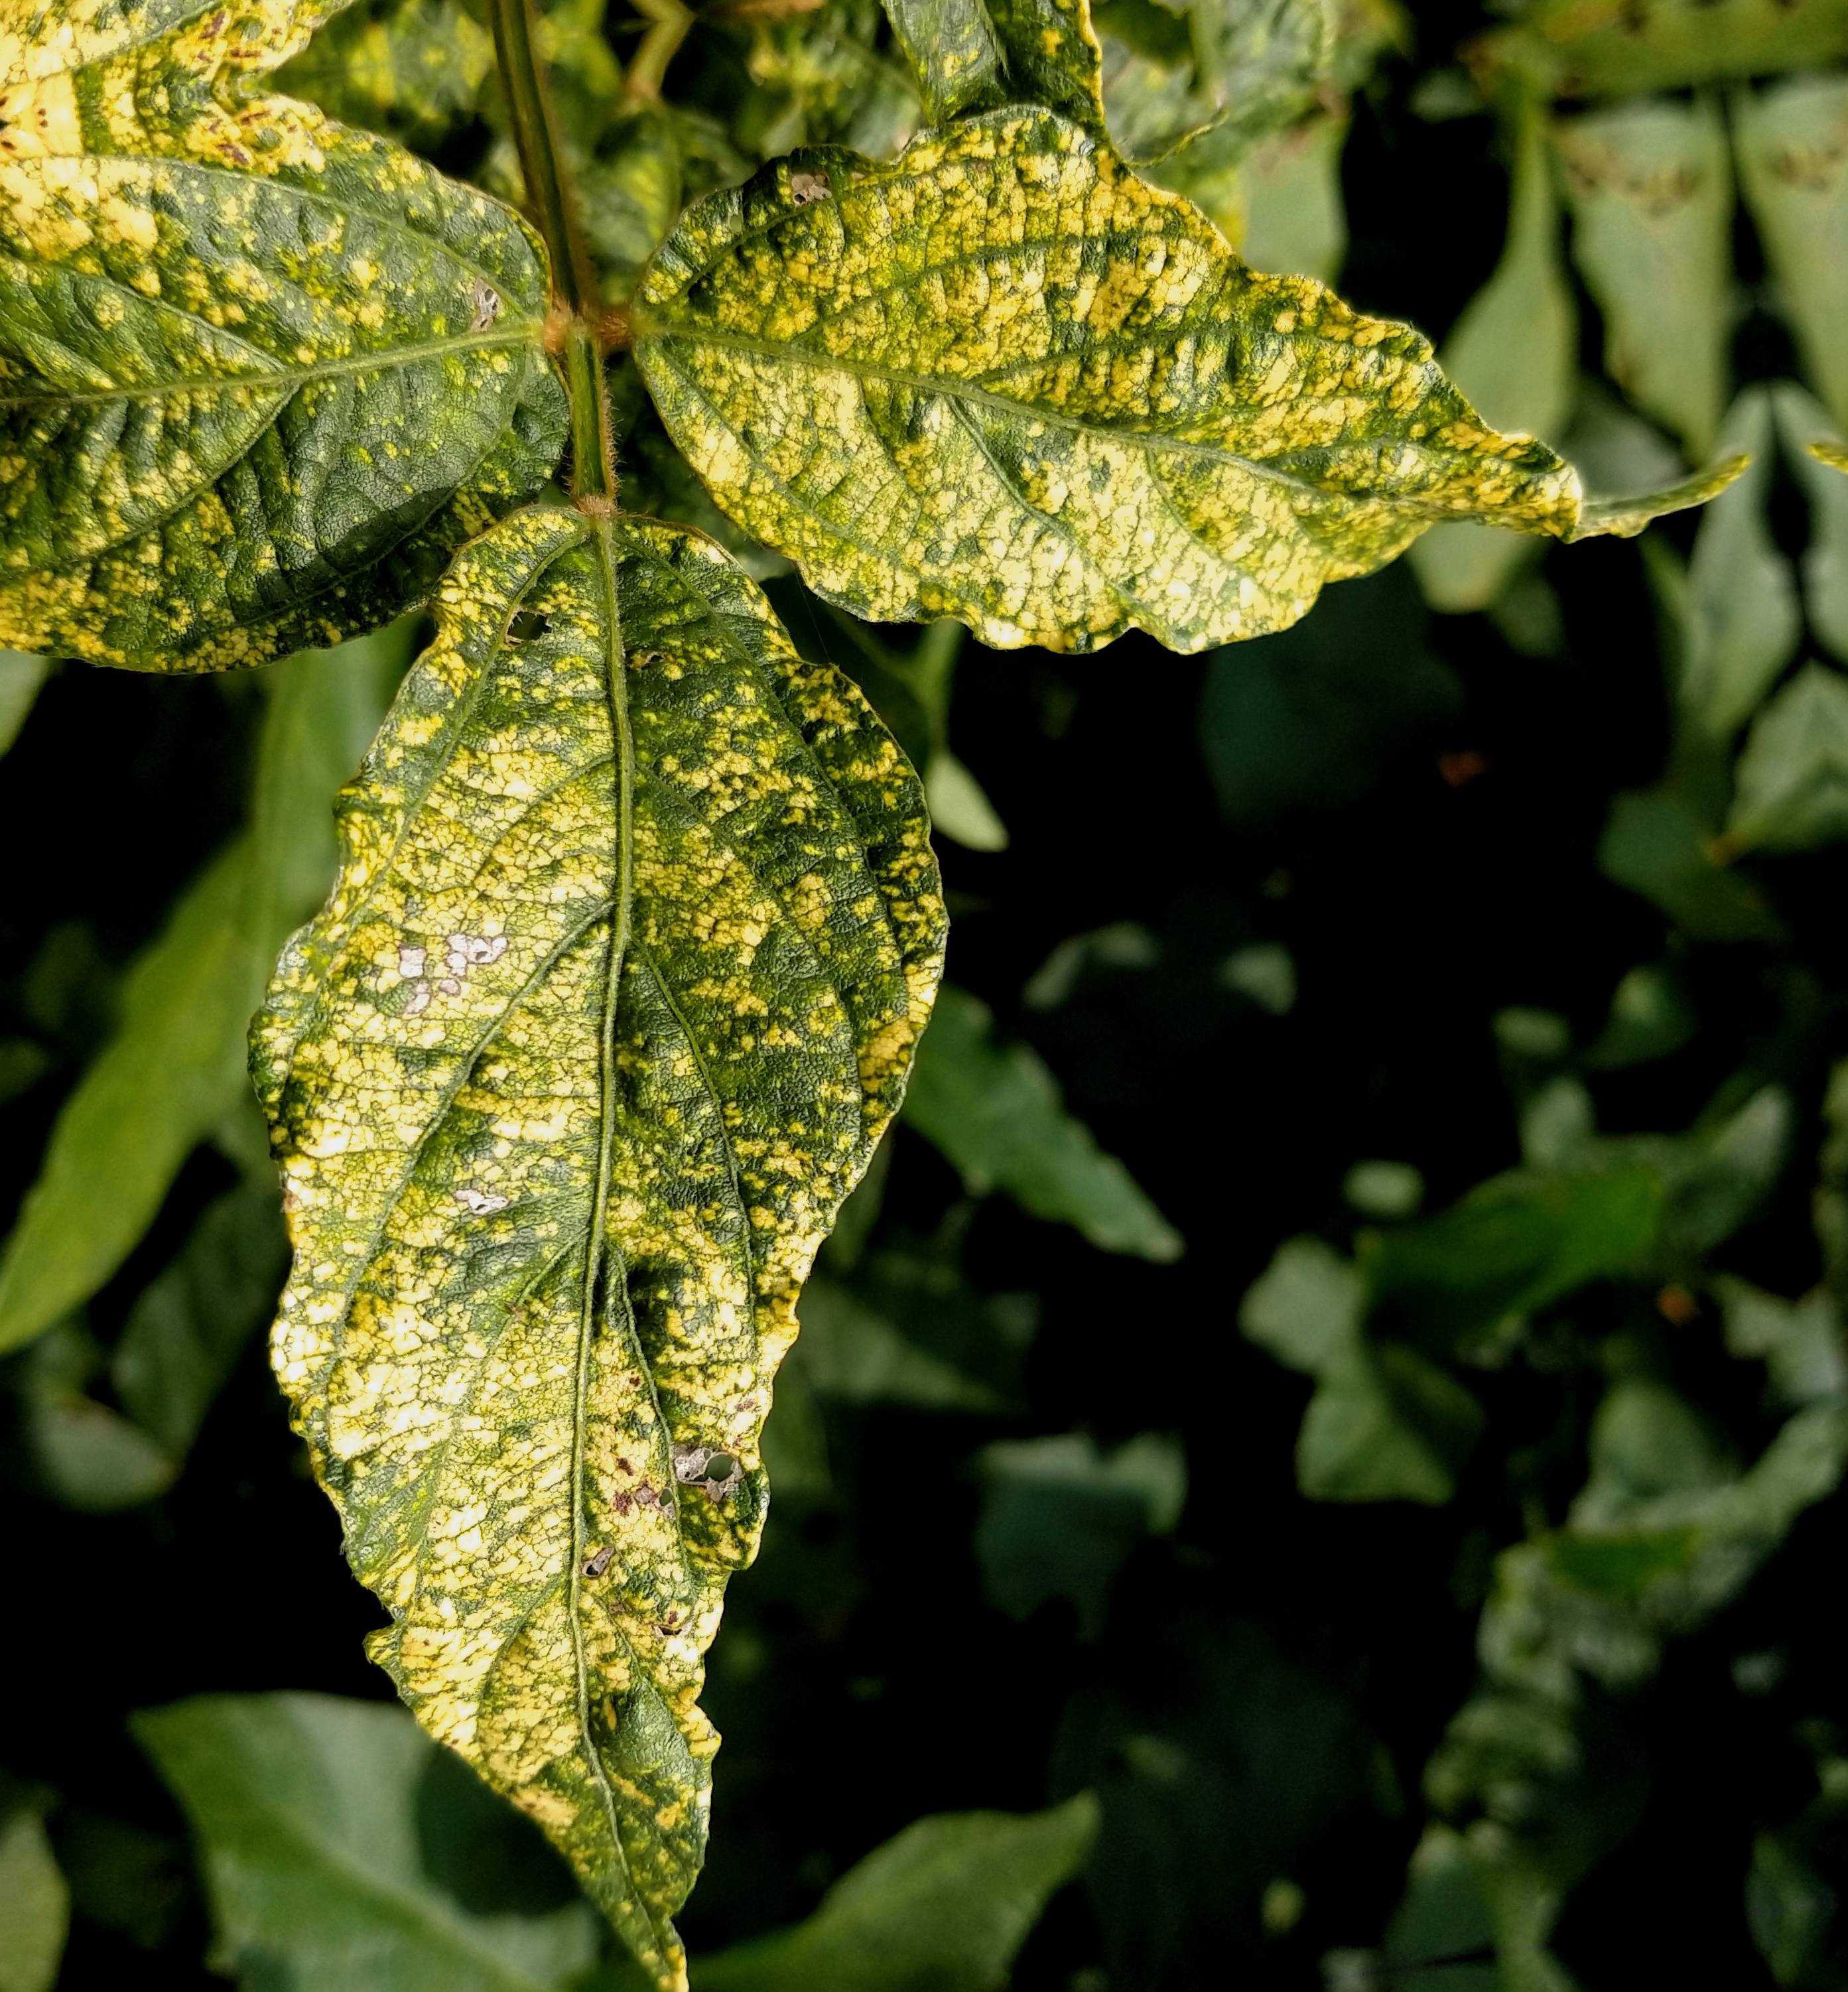
Label: Disease